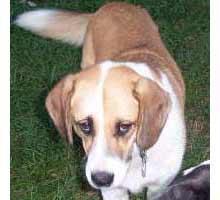
English_foxhound